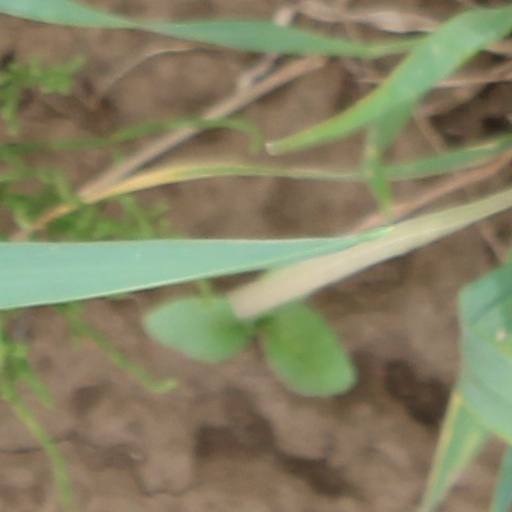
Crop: wheat